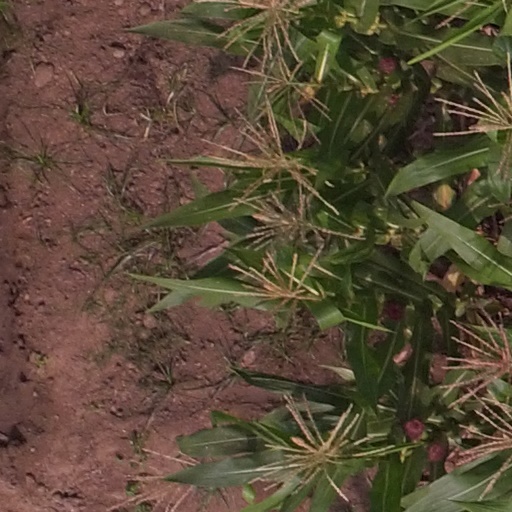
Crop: maize; corn